1984 Chicago Bears season

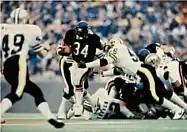
Walter Payton (34), pictured breaking the NFL's career rushing record

The Bears limited the Broncos to 130 total yards as three different Denver quarterbacks (John Elway, Gary Kubiak, and Scott Stankavage) completed just nine passes with two interceptions. Seven different Bears players led by Walter Payton rushed for 302 yards.